I Want What I Want (film)

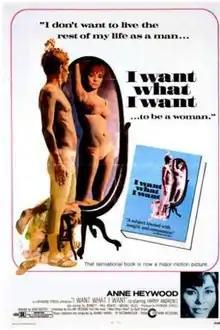
Theatrical release poster

I Want What I Want is a 1972 British drama film directed by John Dexter and starring Anne Heywood, Harry Andrews and Jill Bennett. It is based on the 1966 novel "I Want What I Want" by Geoff Brown.